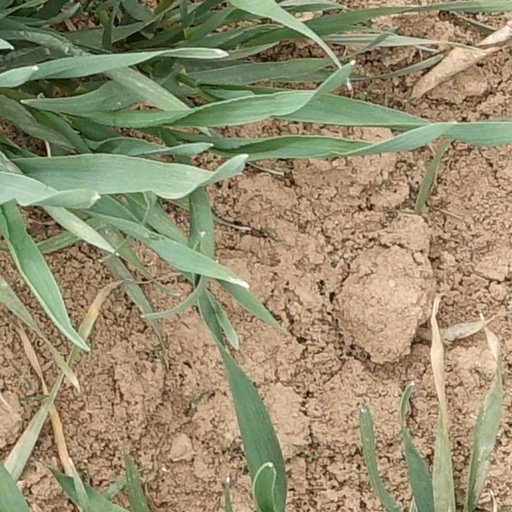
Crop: wheat